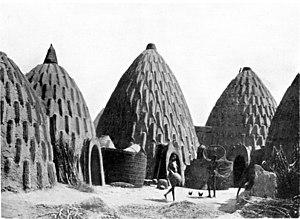
La case obus est un art architectural typique du peuple Mousgoum. Elle est présente dans les localités du Nord Cameroun et du Tchad où vivent les Mousgoum.